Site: brandenburg
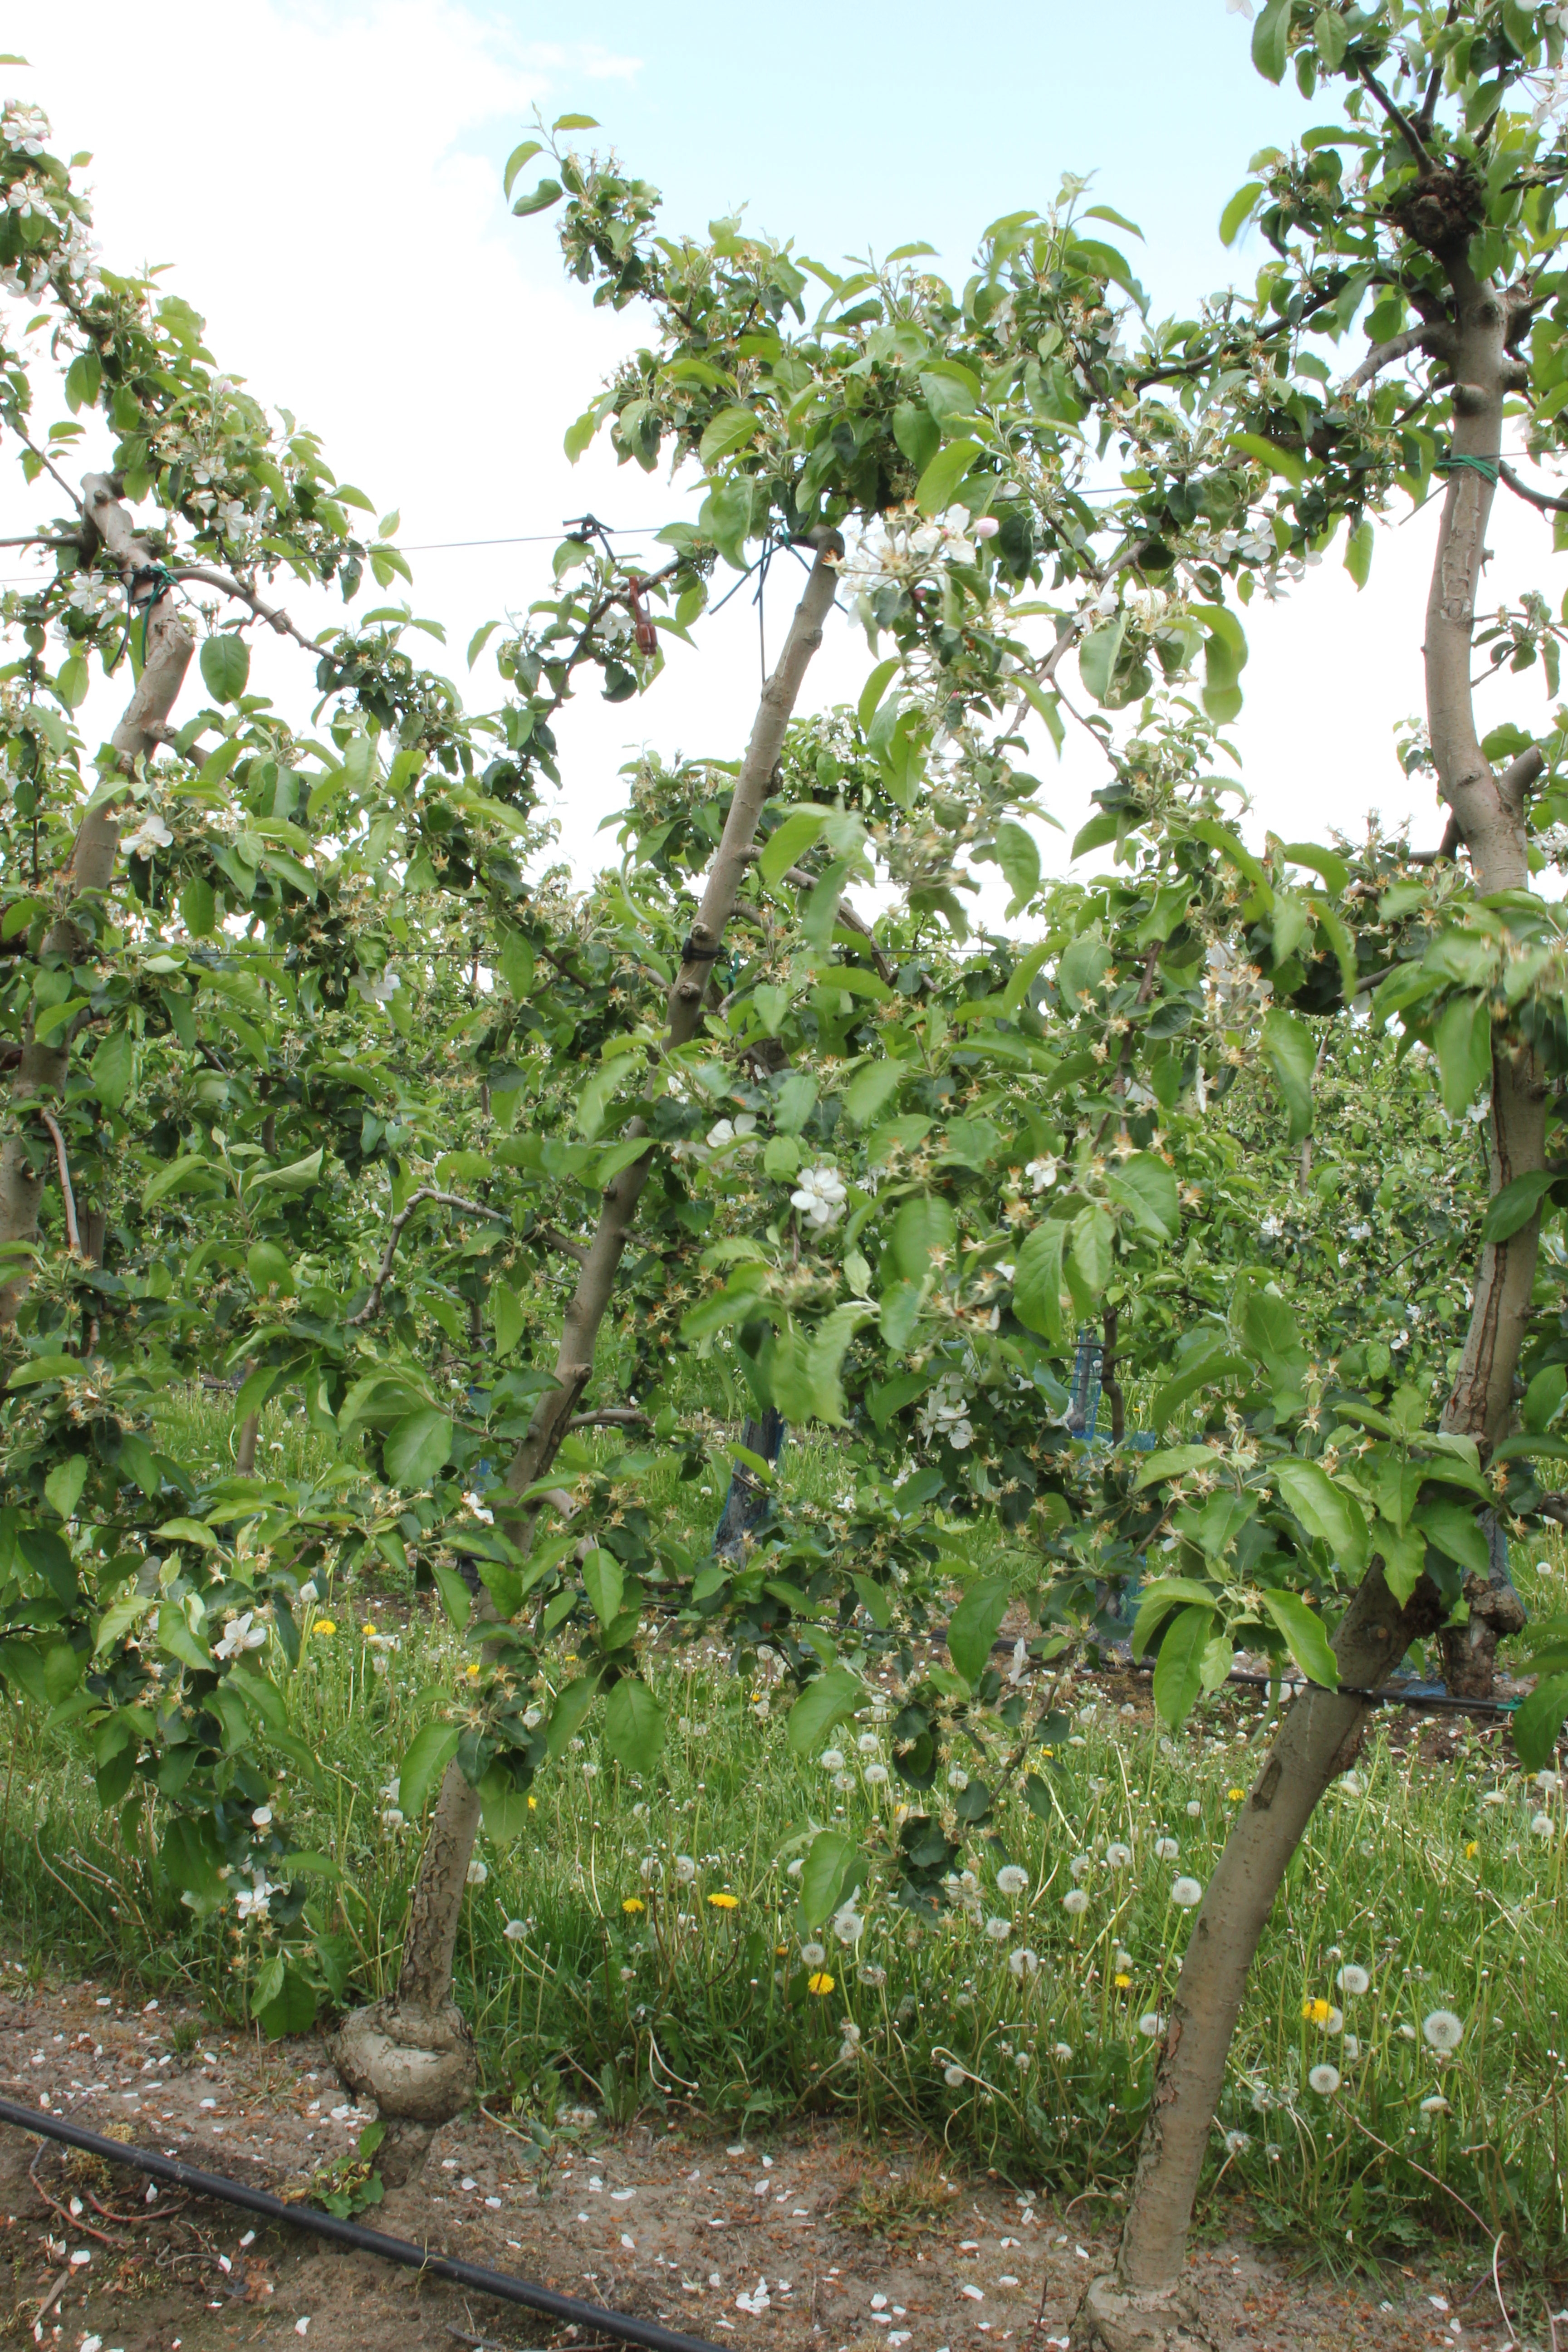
Growth stage (BBCH 67): Flowering